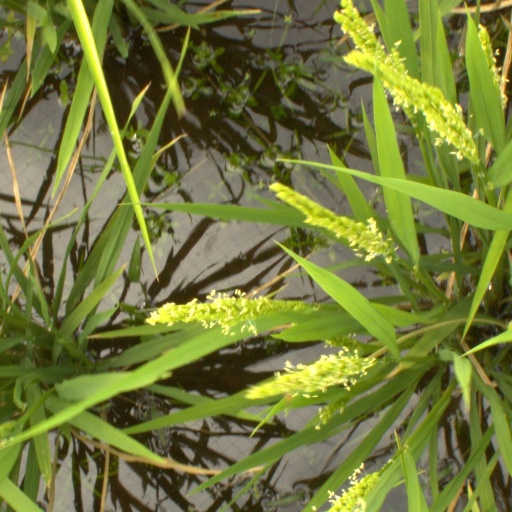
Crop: rice